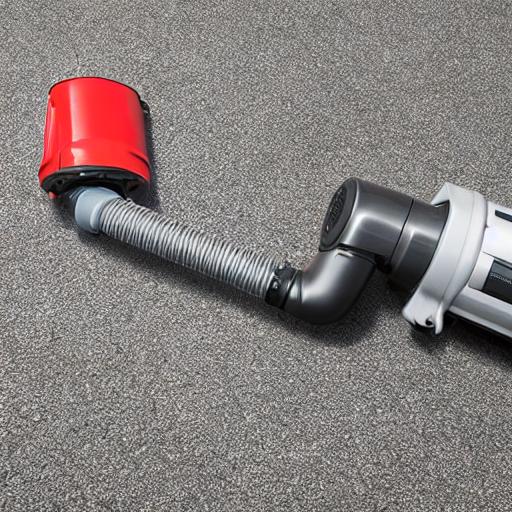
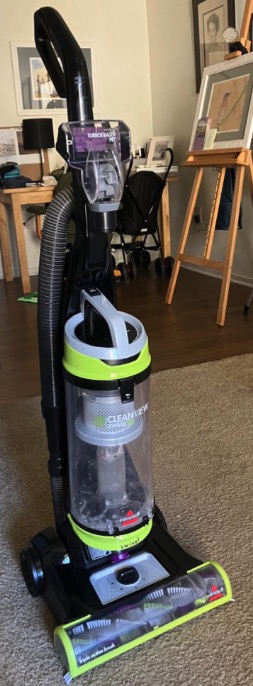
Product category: items_vacuum
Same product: no